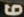
Number: 6